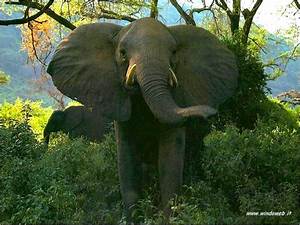
Label: elephant